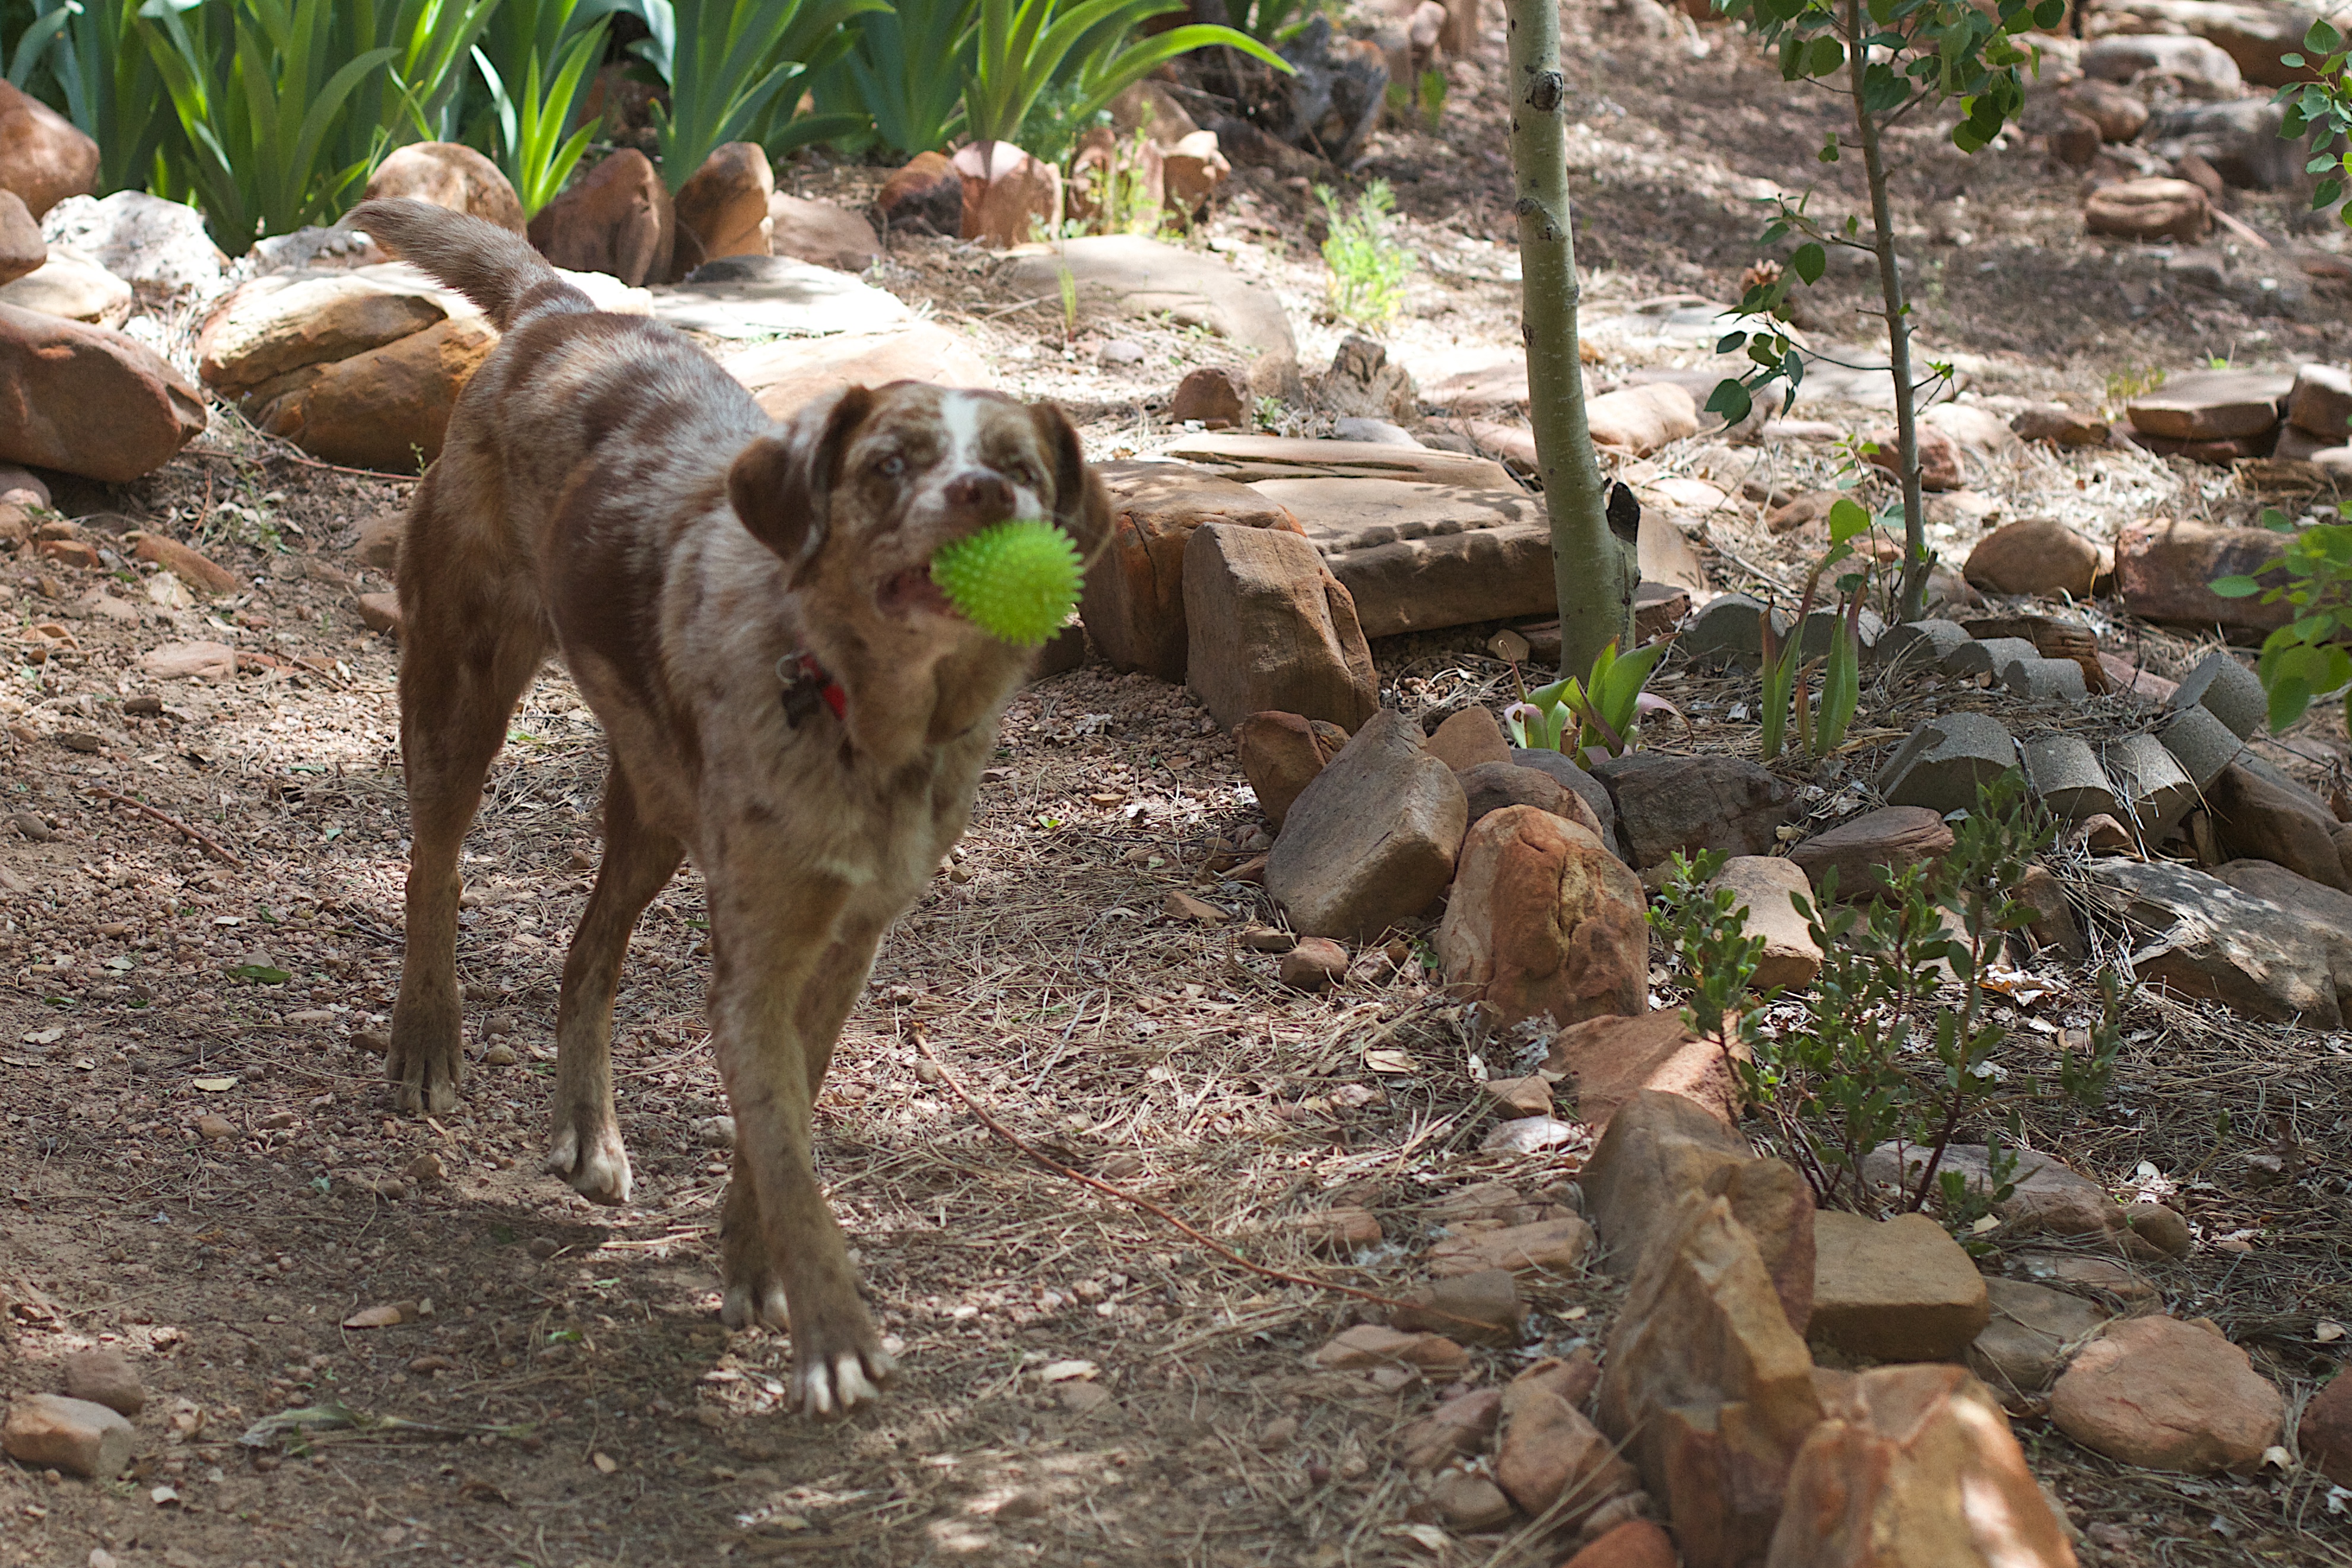
dog, wildlife, mammal, fauna, felix, 2016366, dog like mammal